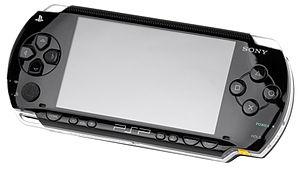
Cet article dresse la liste des jeux vidéo ayant été vendus dans le monde à plus d'un million d'exemplaires sur les différentes plateformes existantes.